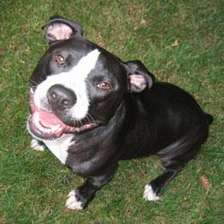
Species: dog
Breed: american pit bull terrier